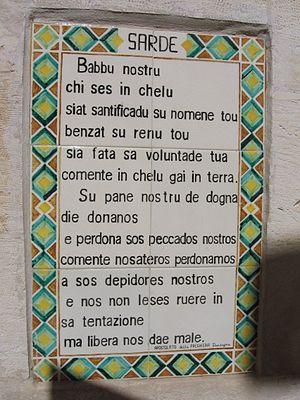
Le sarde est une langue appartenant à la branche romane méridionale de la famille des langues indo-européennes. Il est parlé par les Sardes en Sardaigne et chez nombre de travailleurs émigrés sardes répartis dans tous les continents : la Sardaigne a recensé quelque 145 circoli sardi qui sont soutenus et aidés financièrement afin que la culture et la langue soient préservées.